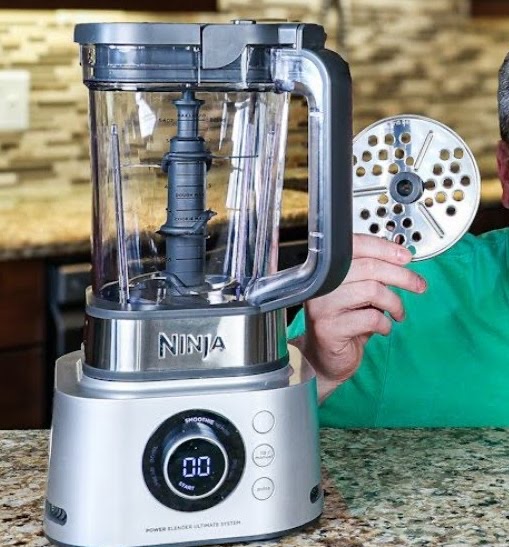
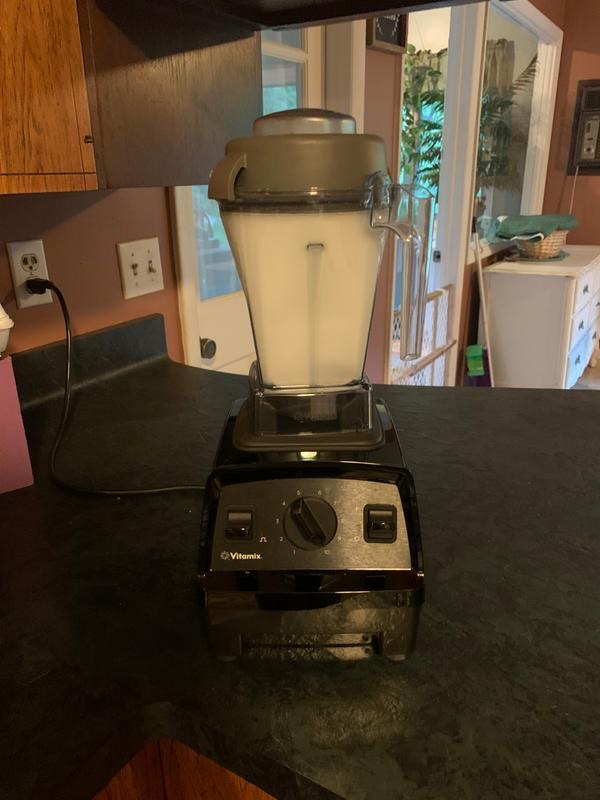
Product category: items_blender
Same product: no